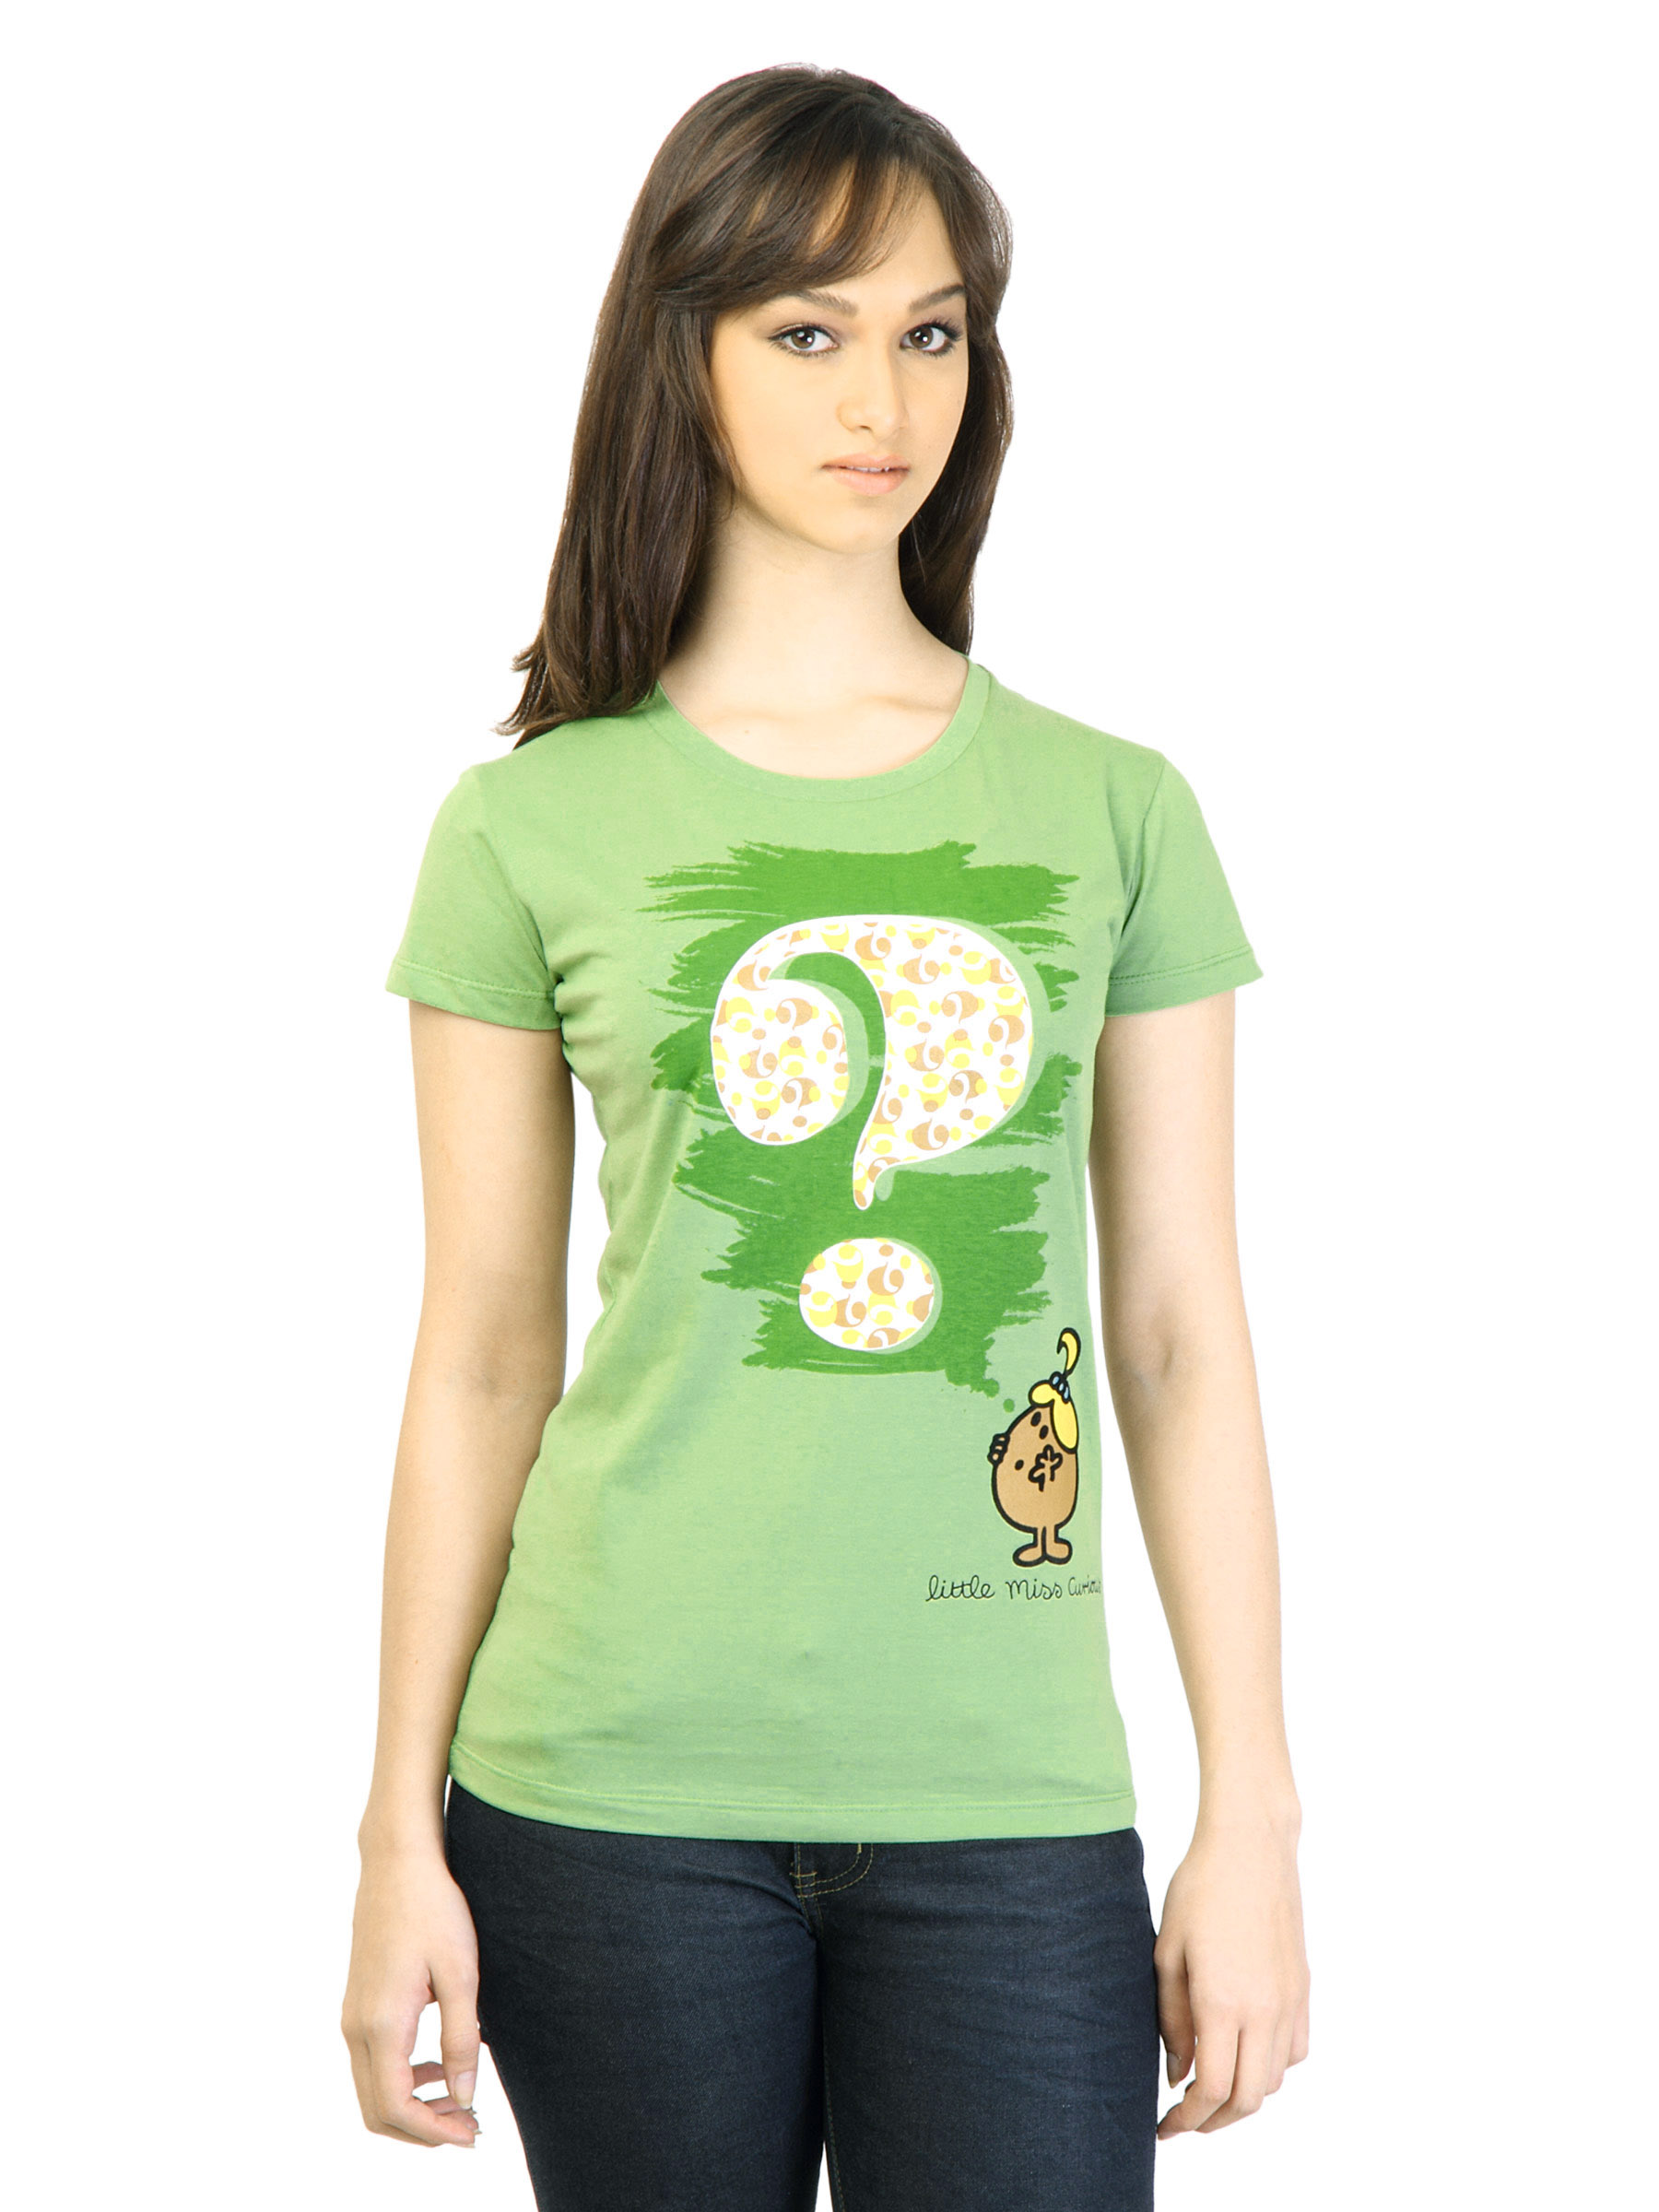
Little Miss Women Printed Green Tshirt
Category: Apparel / Topwear / Tshirts
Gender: Women
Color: Green
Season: Fall 2011
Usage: Casual